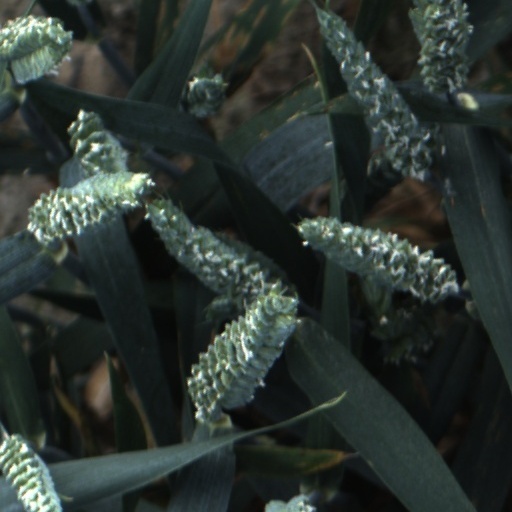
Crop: wheat